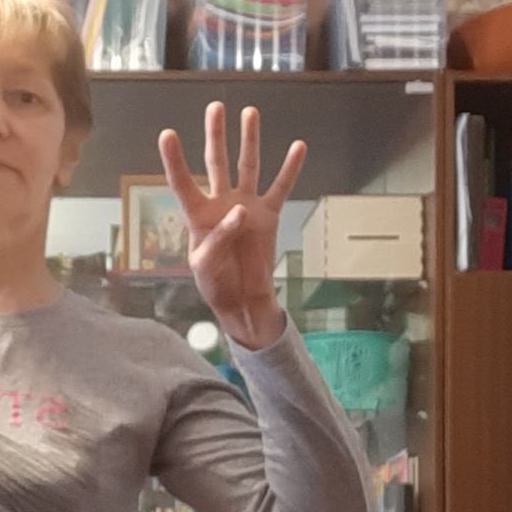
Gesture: four